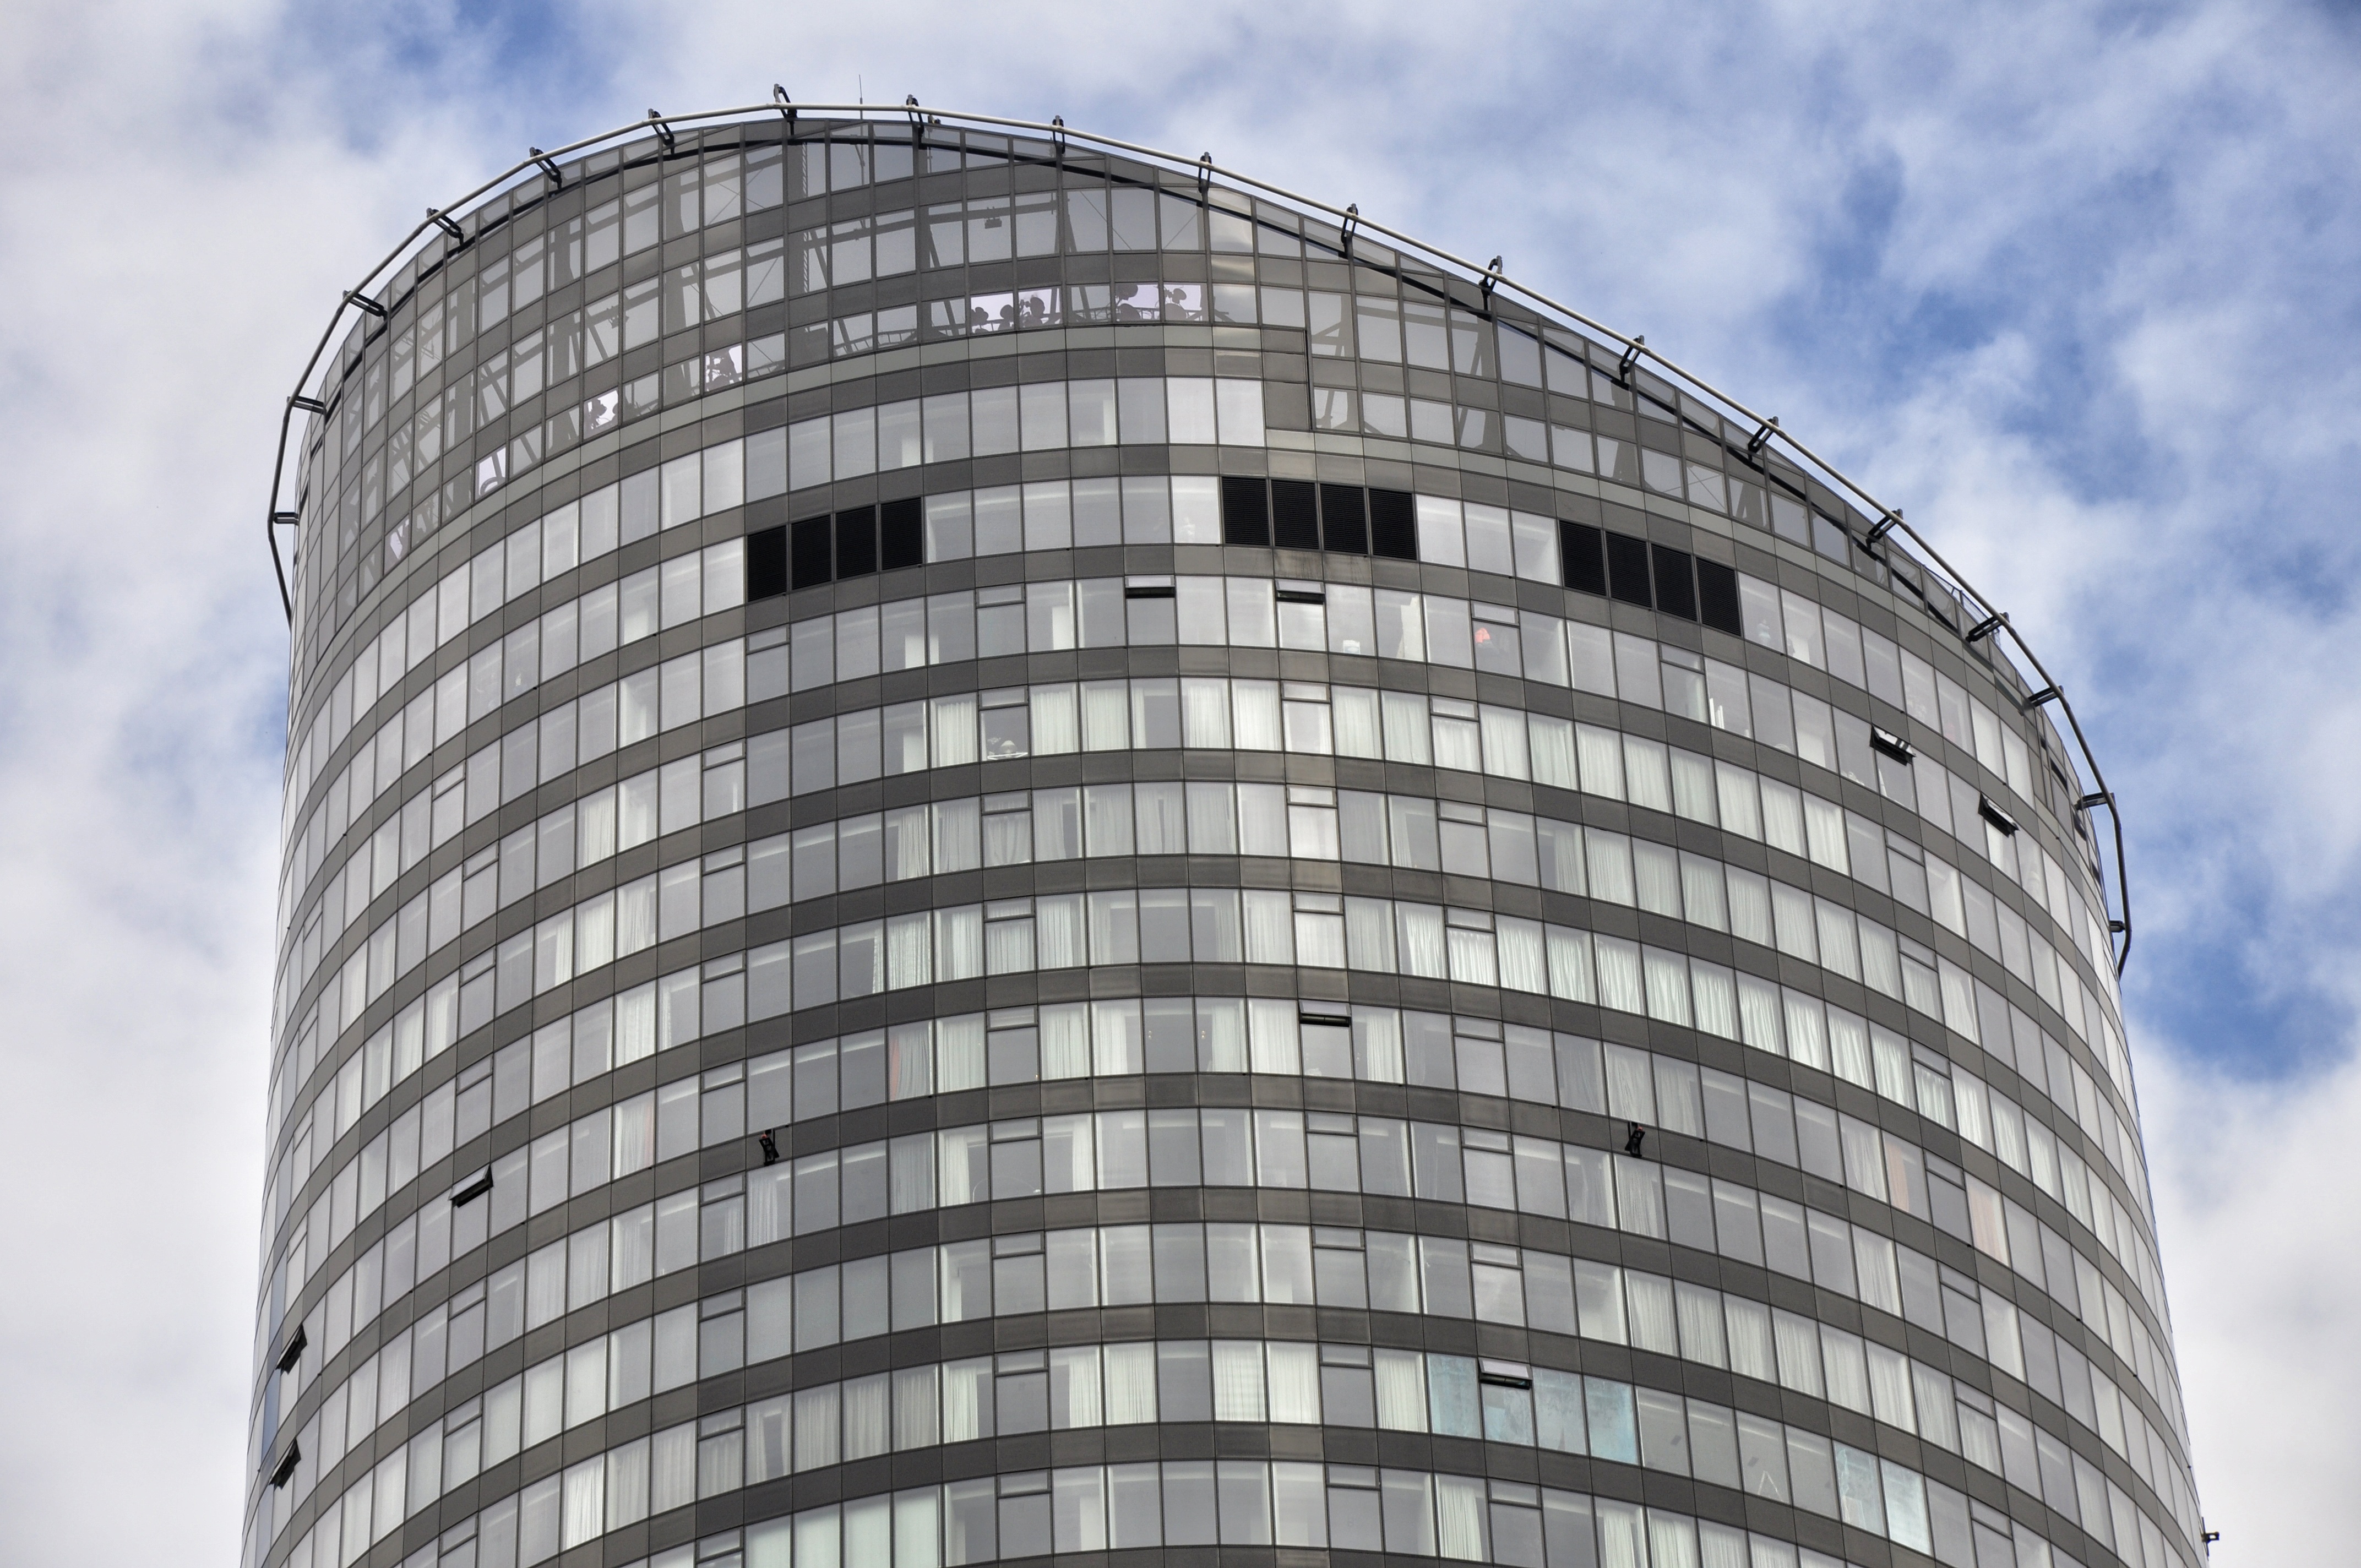
architecture, house, glass, building, city, skyscraper, tower, office, landmark, facade, office building, tower block, housing, futuristic, skyscrapers, buildings, scraper, headquarters, metropolis, the height of the, the skyscraper, building glass, wroc aw, the city centre, high houses, tallest building, brutalist architecture